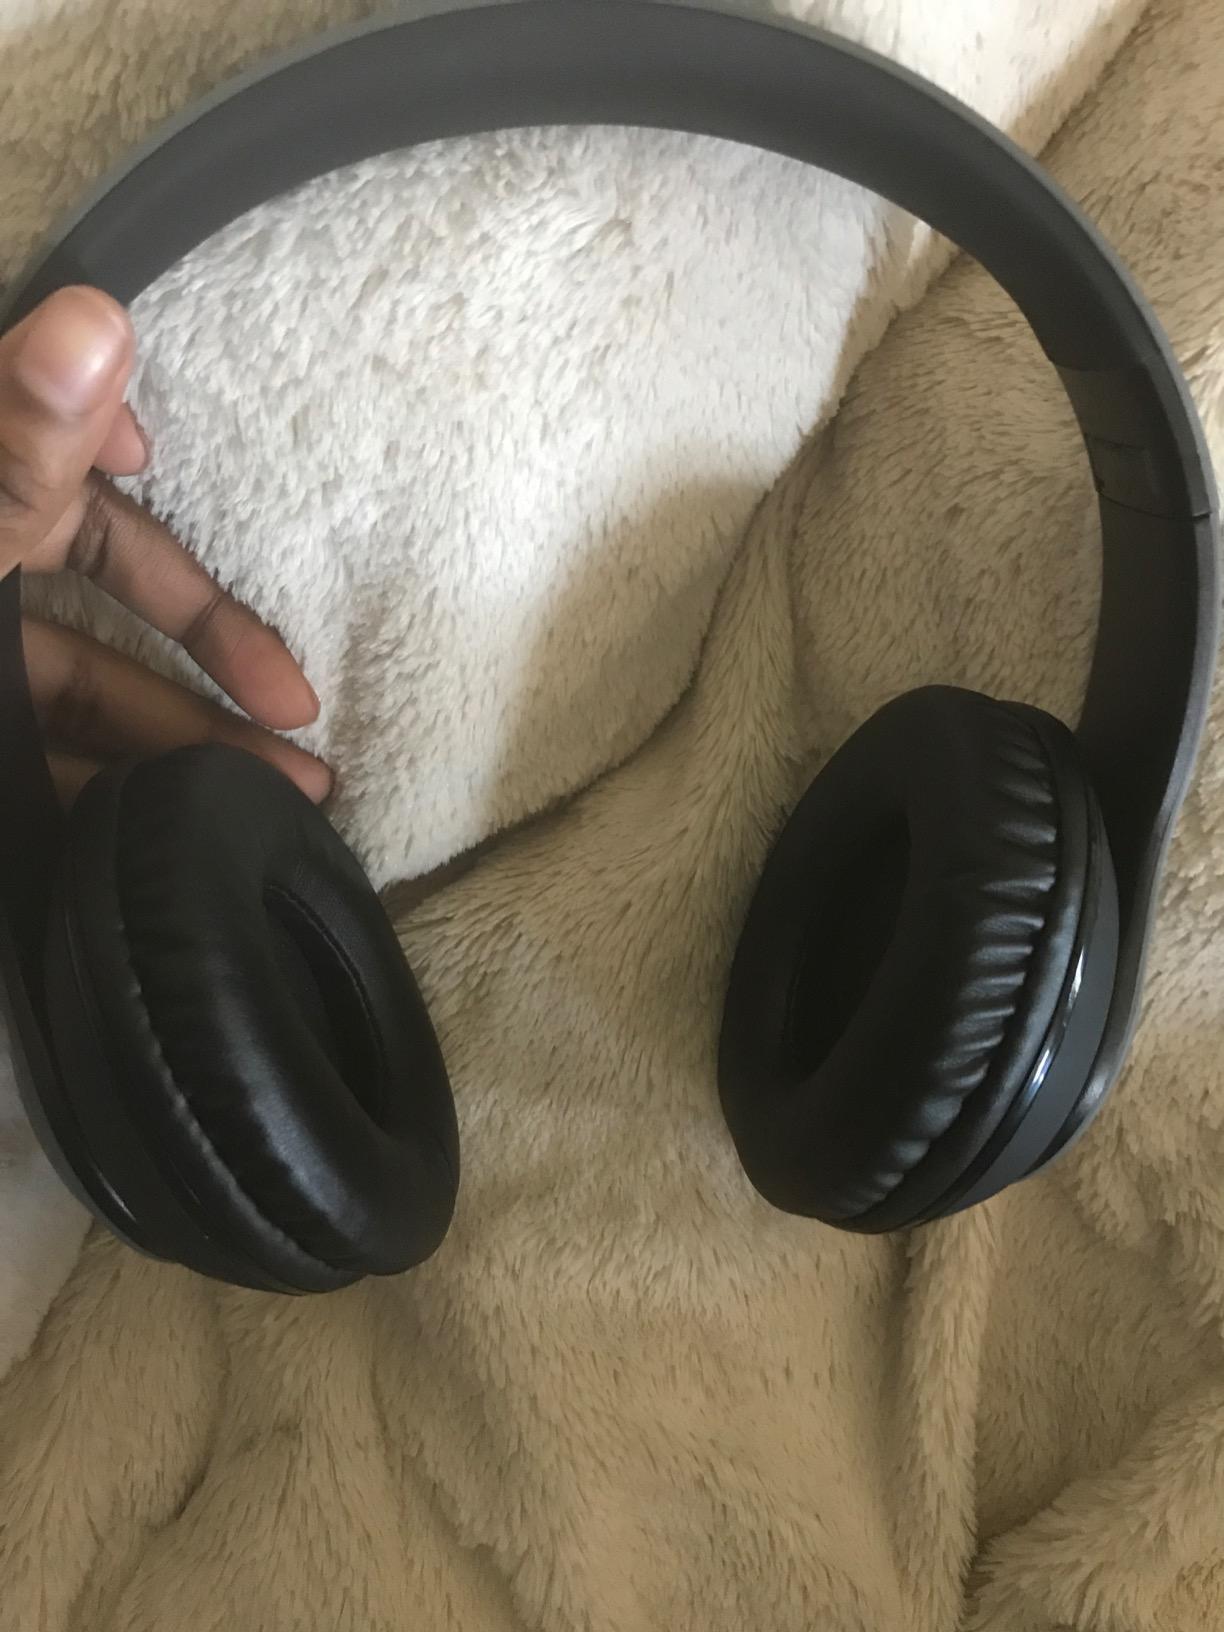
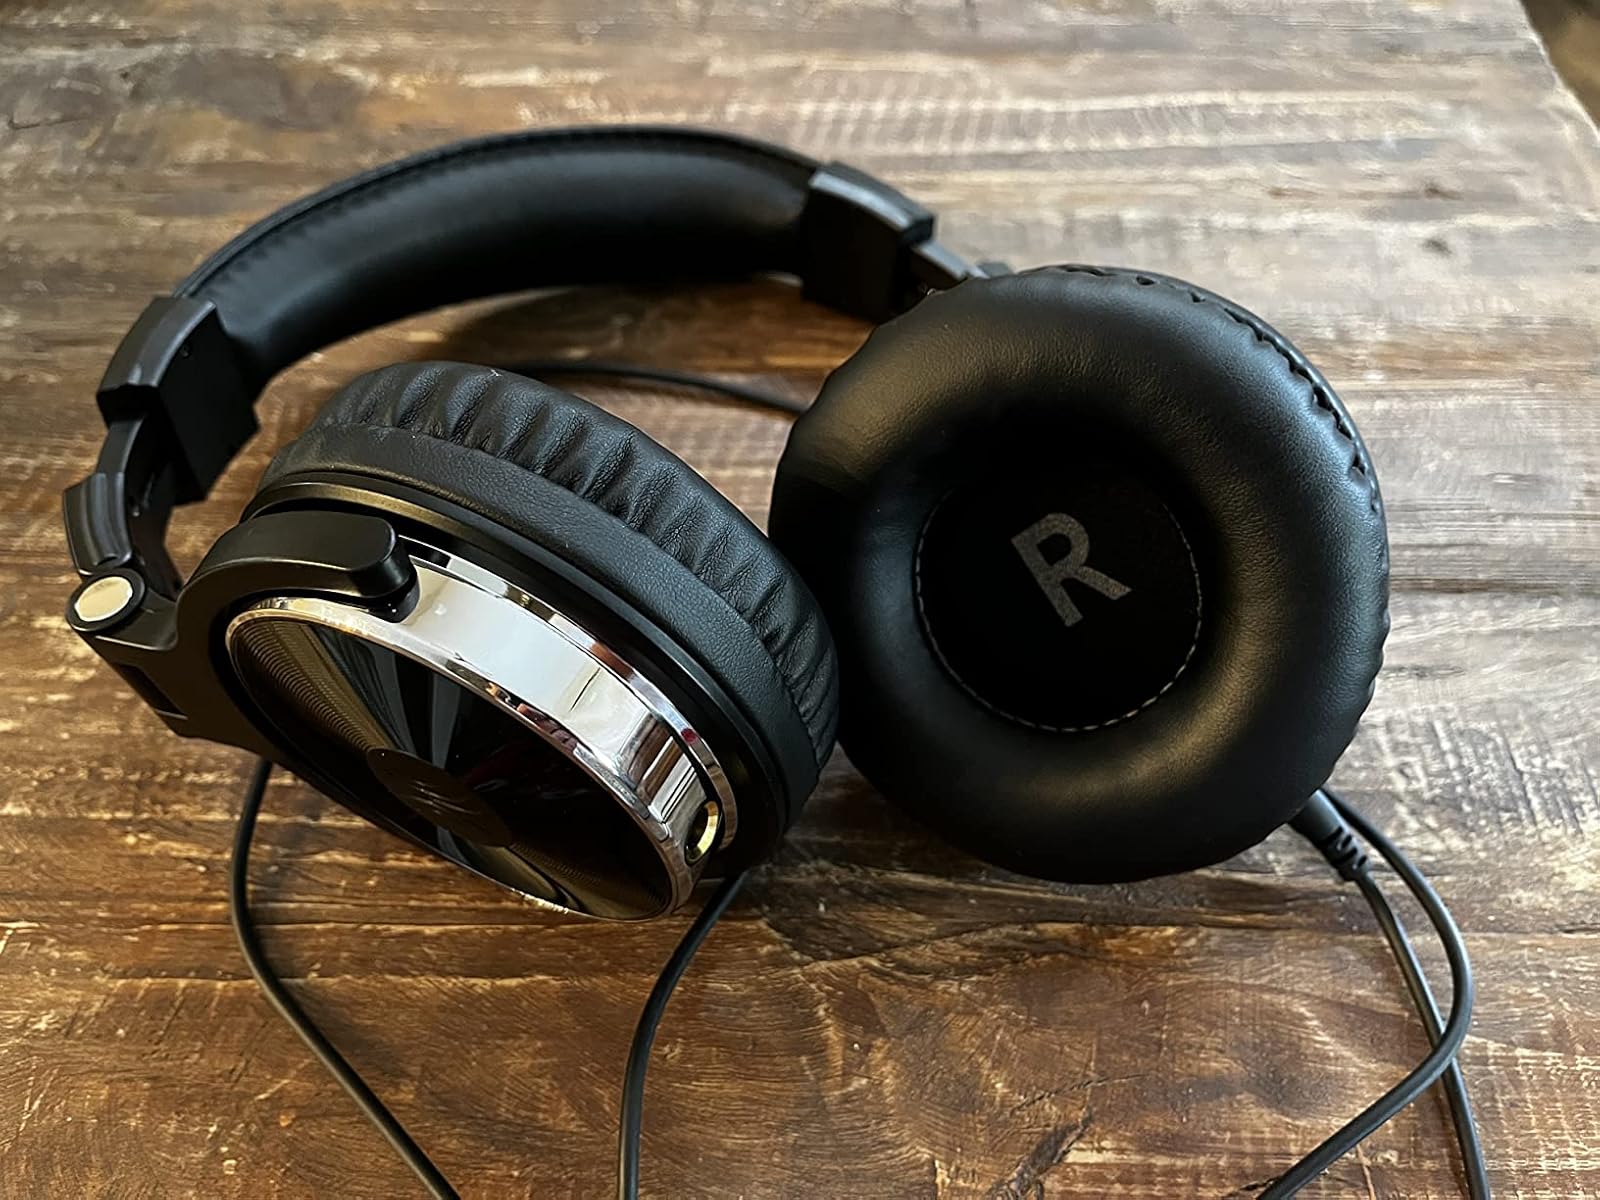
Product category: headphones
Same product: no